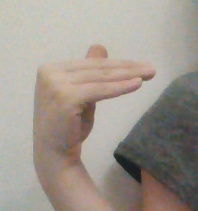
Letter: khaa